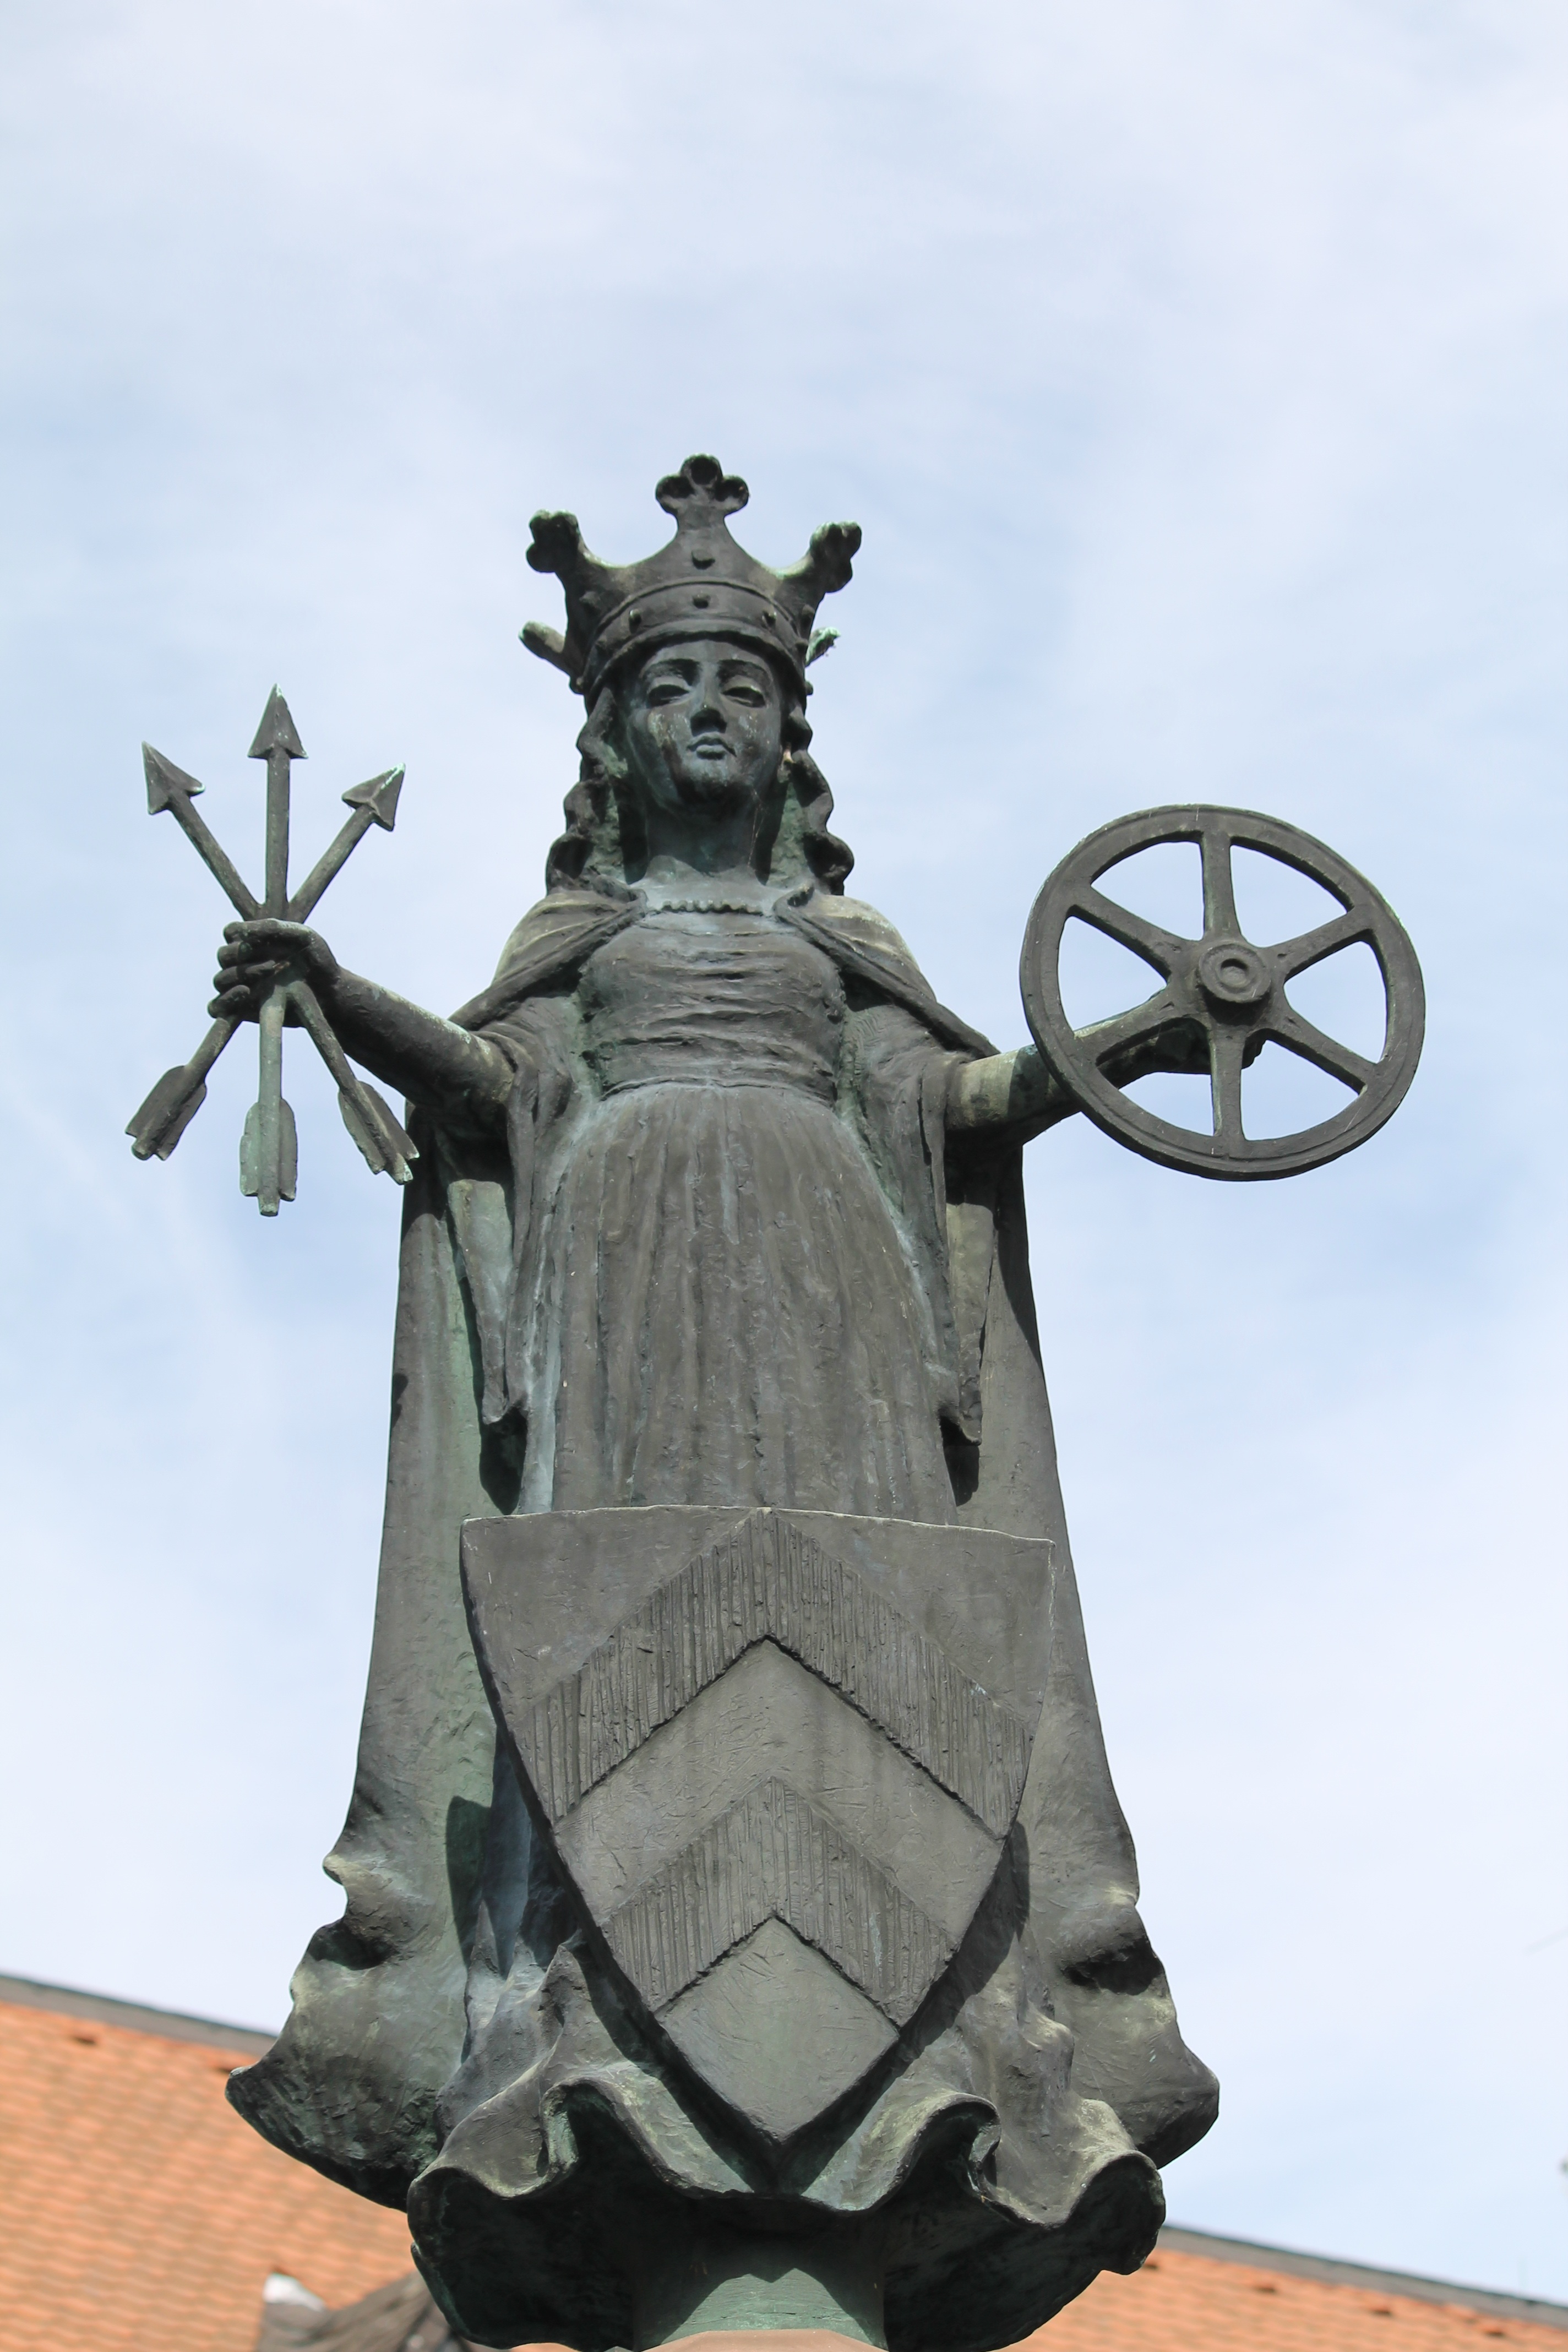
wheel, monument, statue, religion, human, crown, places of interest, sculpture, religious, catholic, art, shield, fountain, christianity, holy, arrows, oberursel, ancient history, st ursula, fountain queen